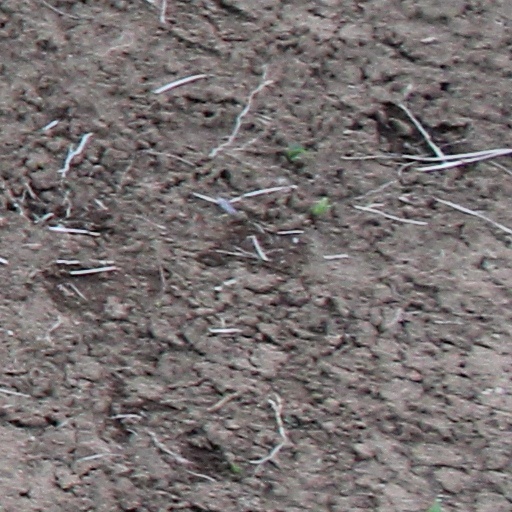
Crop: wheat